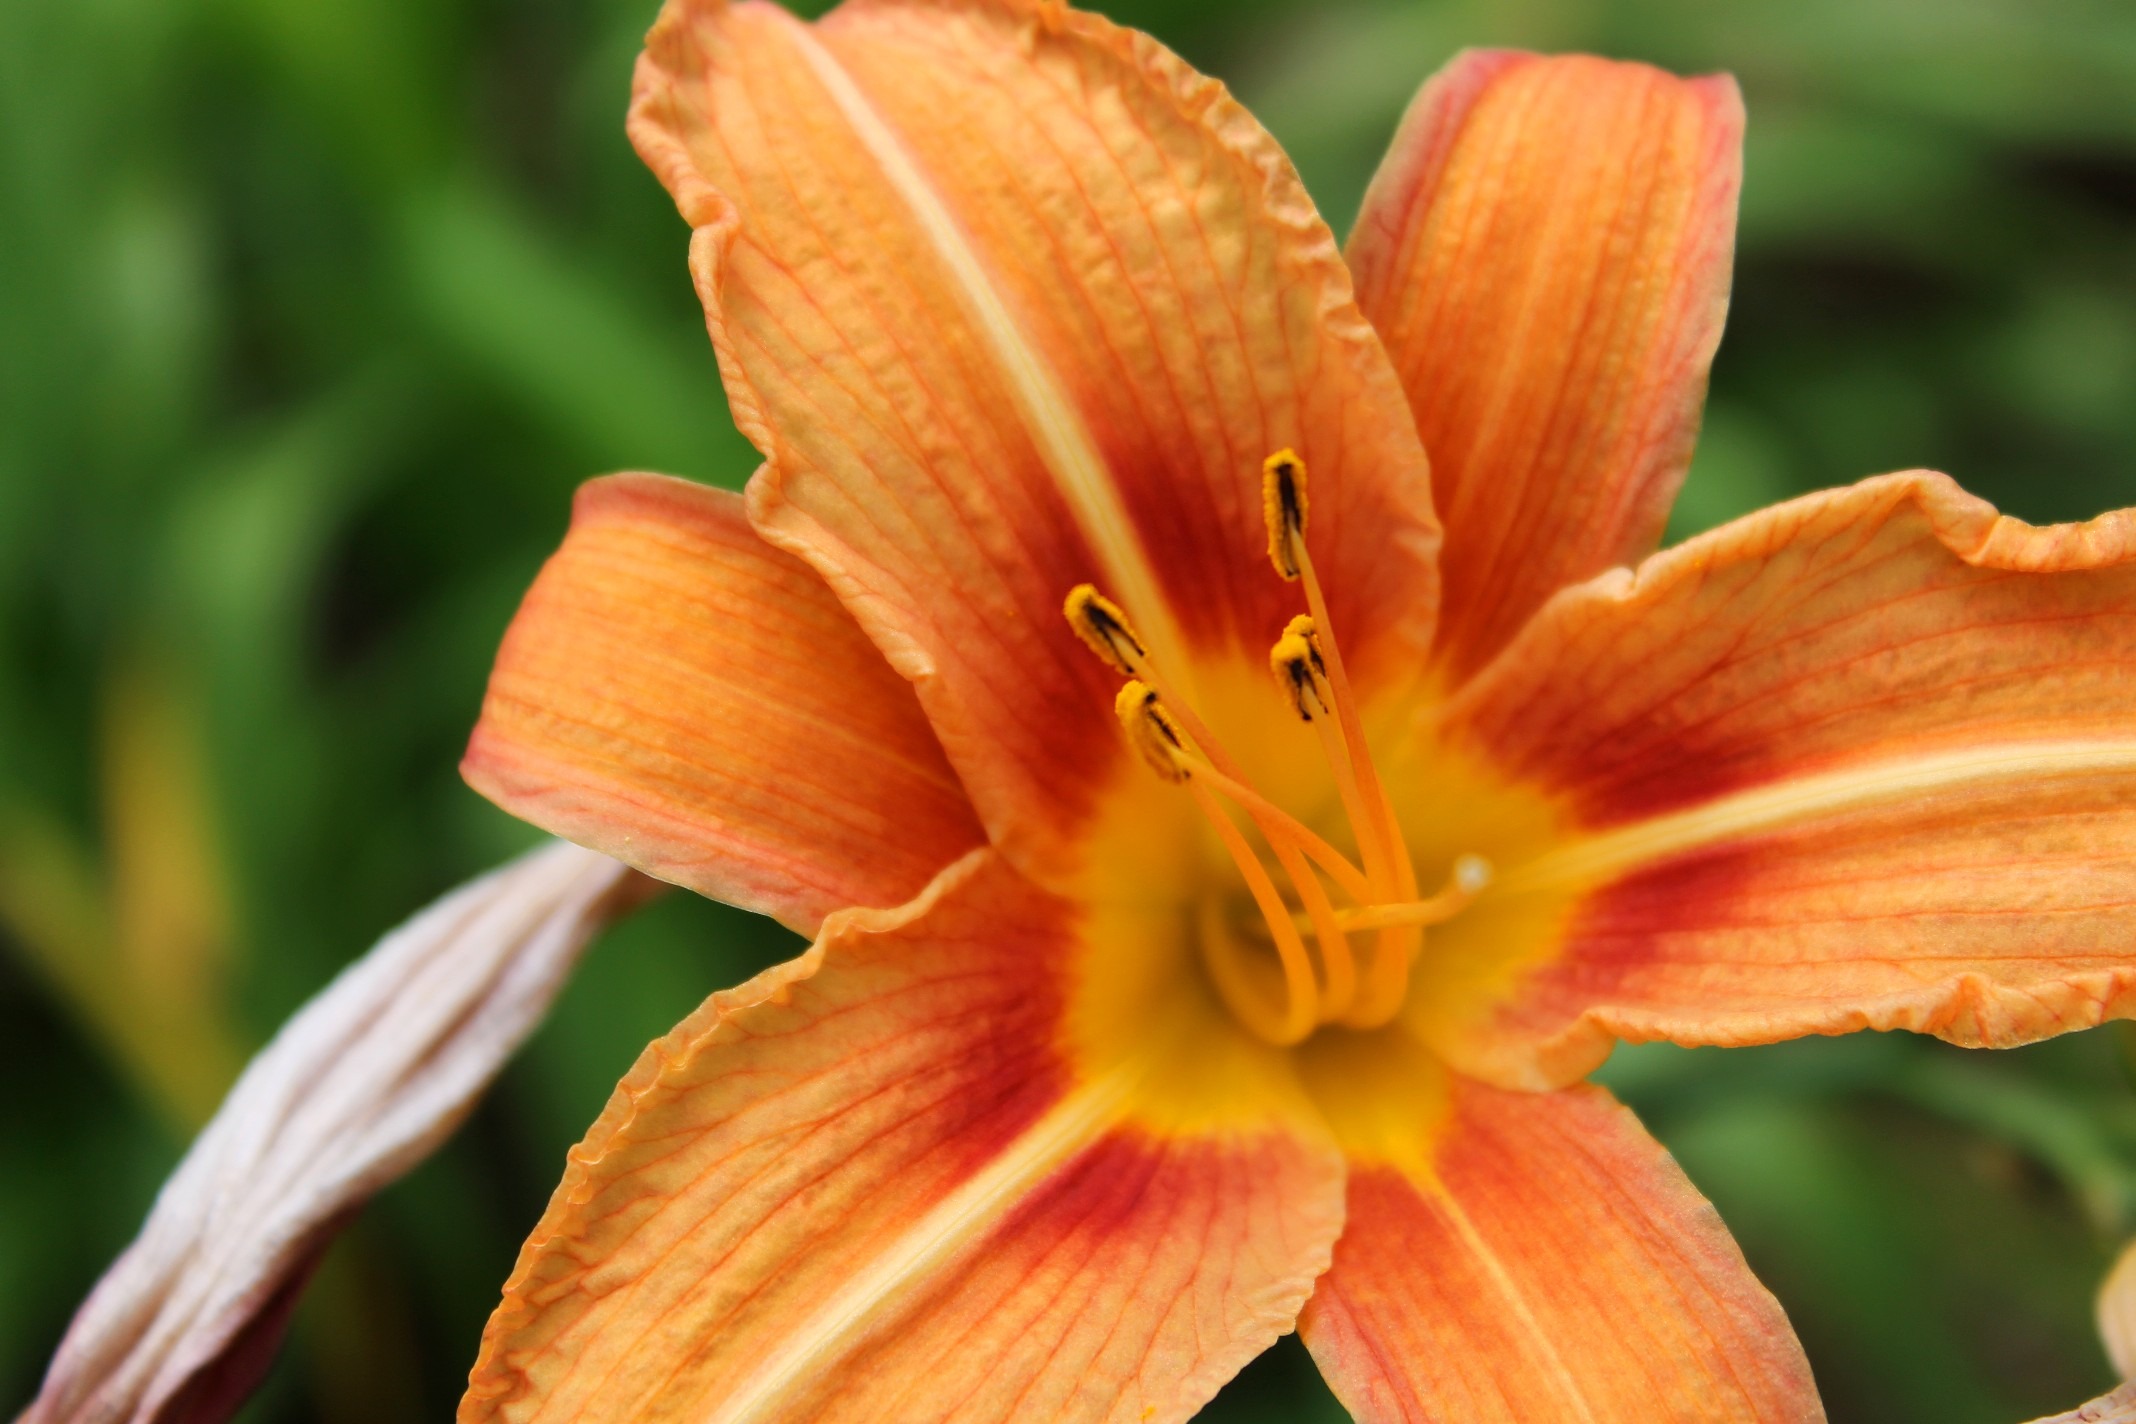
nature, blossom, plant, photography, flower, petal, floral, orange, botany, yellow, garden, flora, close up, lily, daylily, macro photography, day lily, orange lily, plant stem